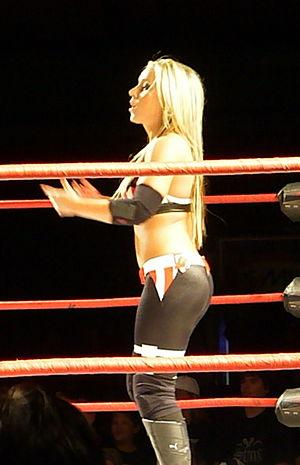
Shantelle Larissa Malawski est une catcheuse canadienne connue pour son travail à la Total Nonstop Action Wrestling sous le nom de Taylor Wilde.